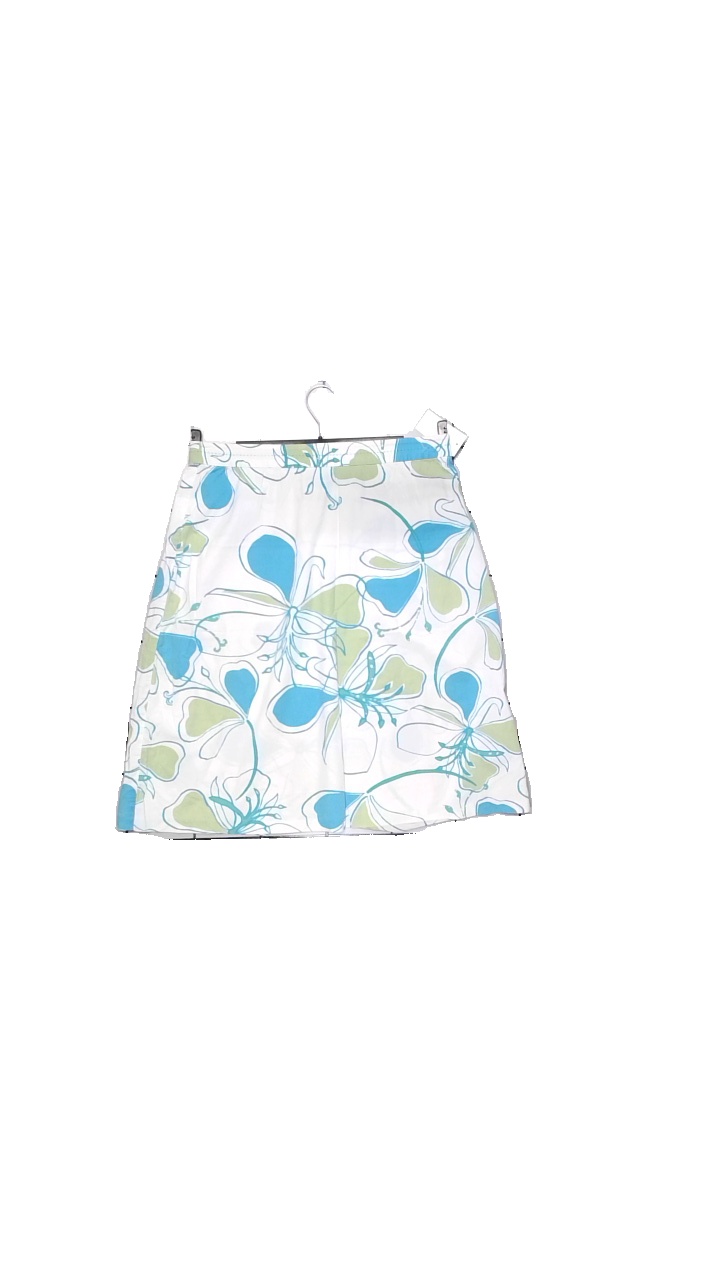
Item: Skirt (Ladies)
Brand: White Stuff
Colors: White, Green, Blue, Multicolor
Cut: Loose
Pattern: Floral print
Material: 98% cotton, 2% elastane
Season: Summer
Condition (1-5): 4
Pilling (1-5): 5
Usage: Reuse
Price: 50-100